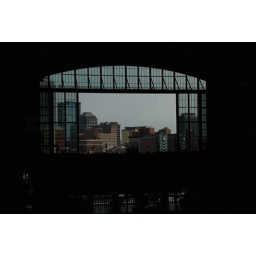
Look at the people standing above the window opening to see how big the window is.